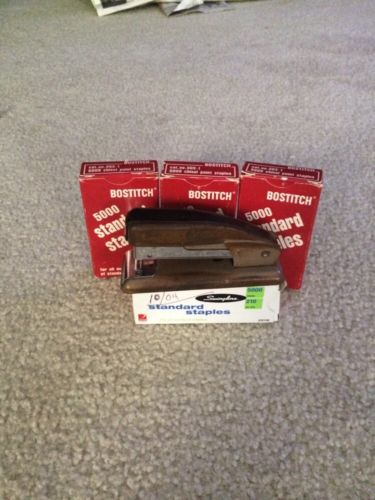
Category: stapler